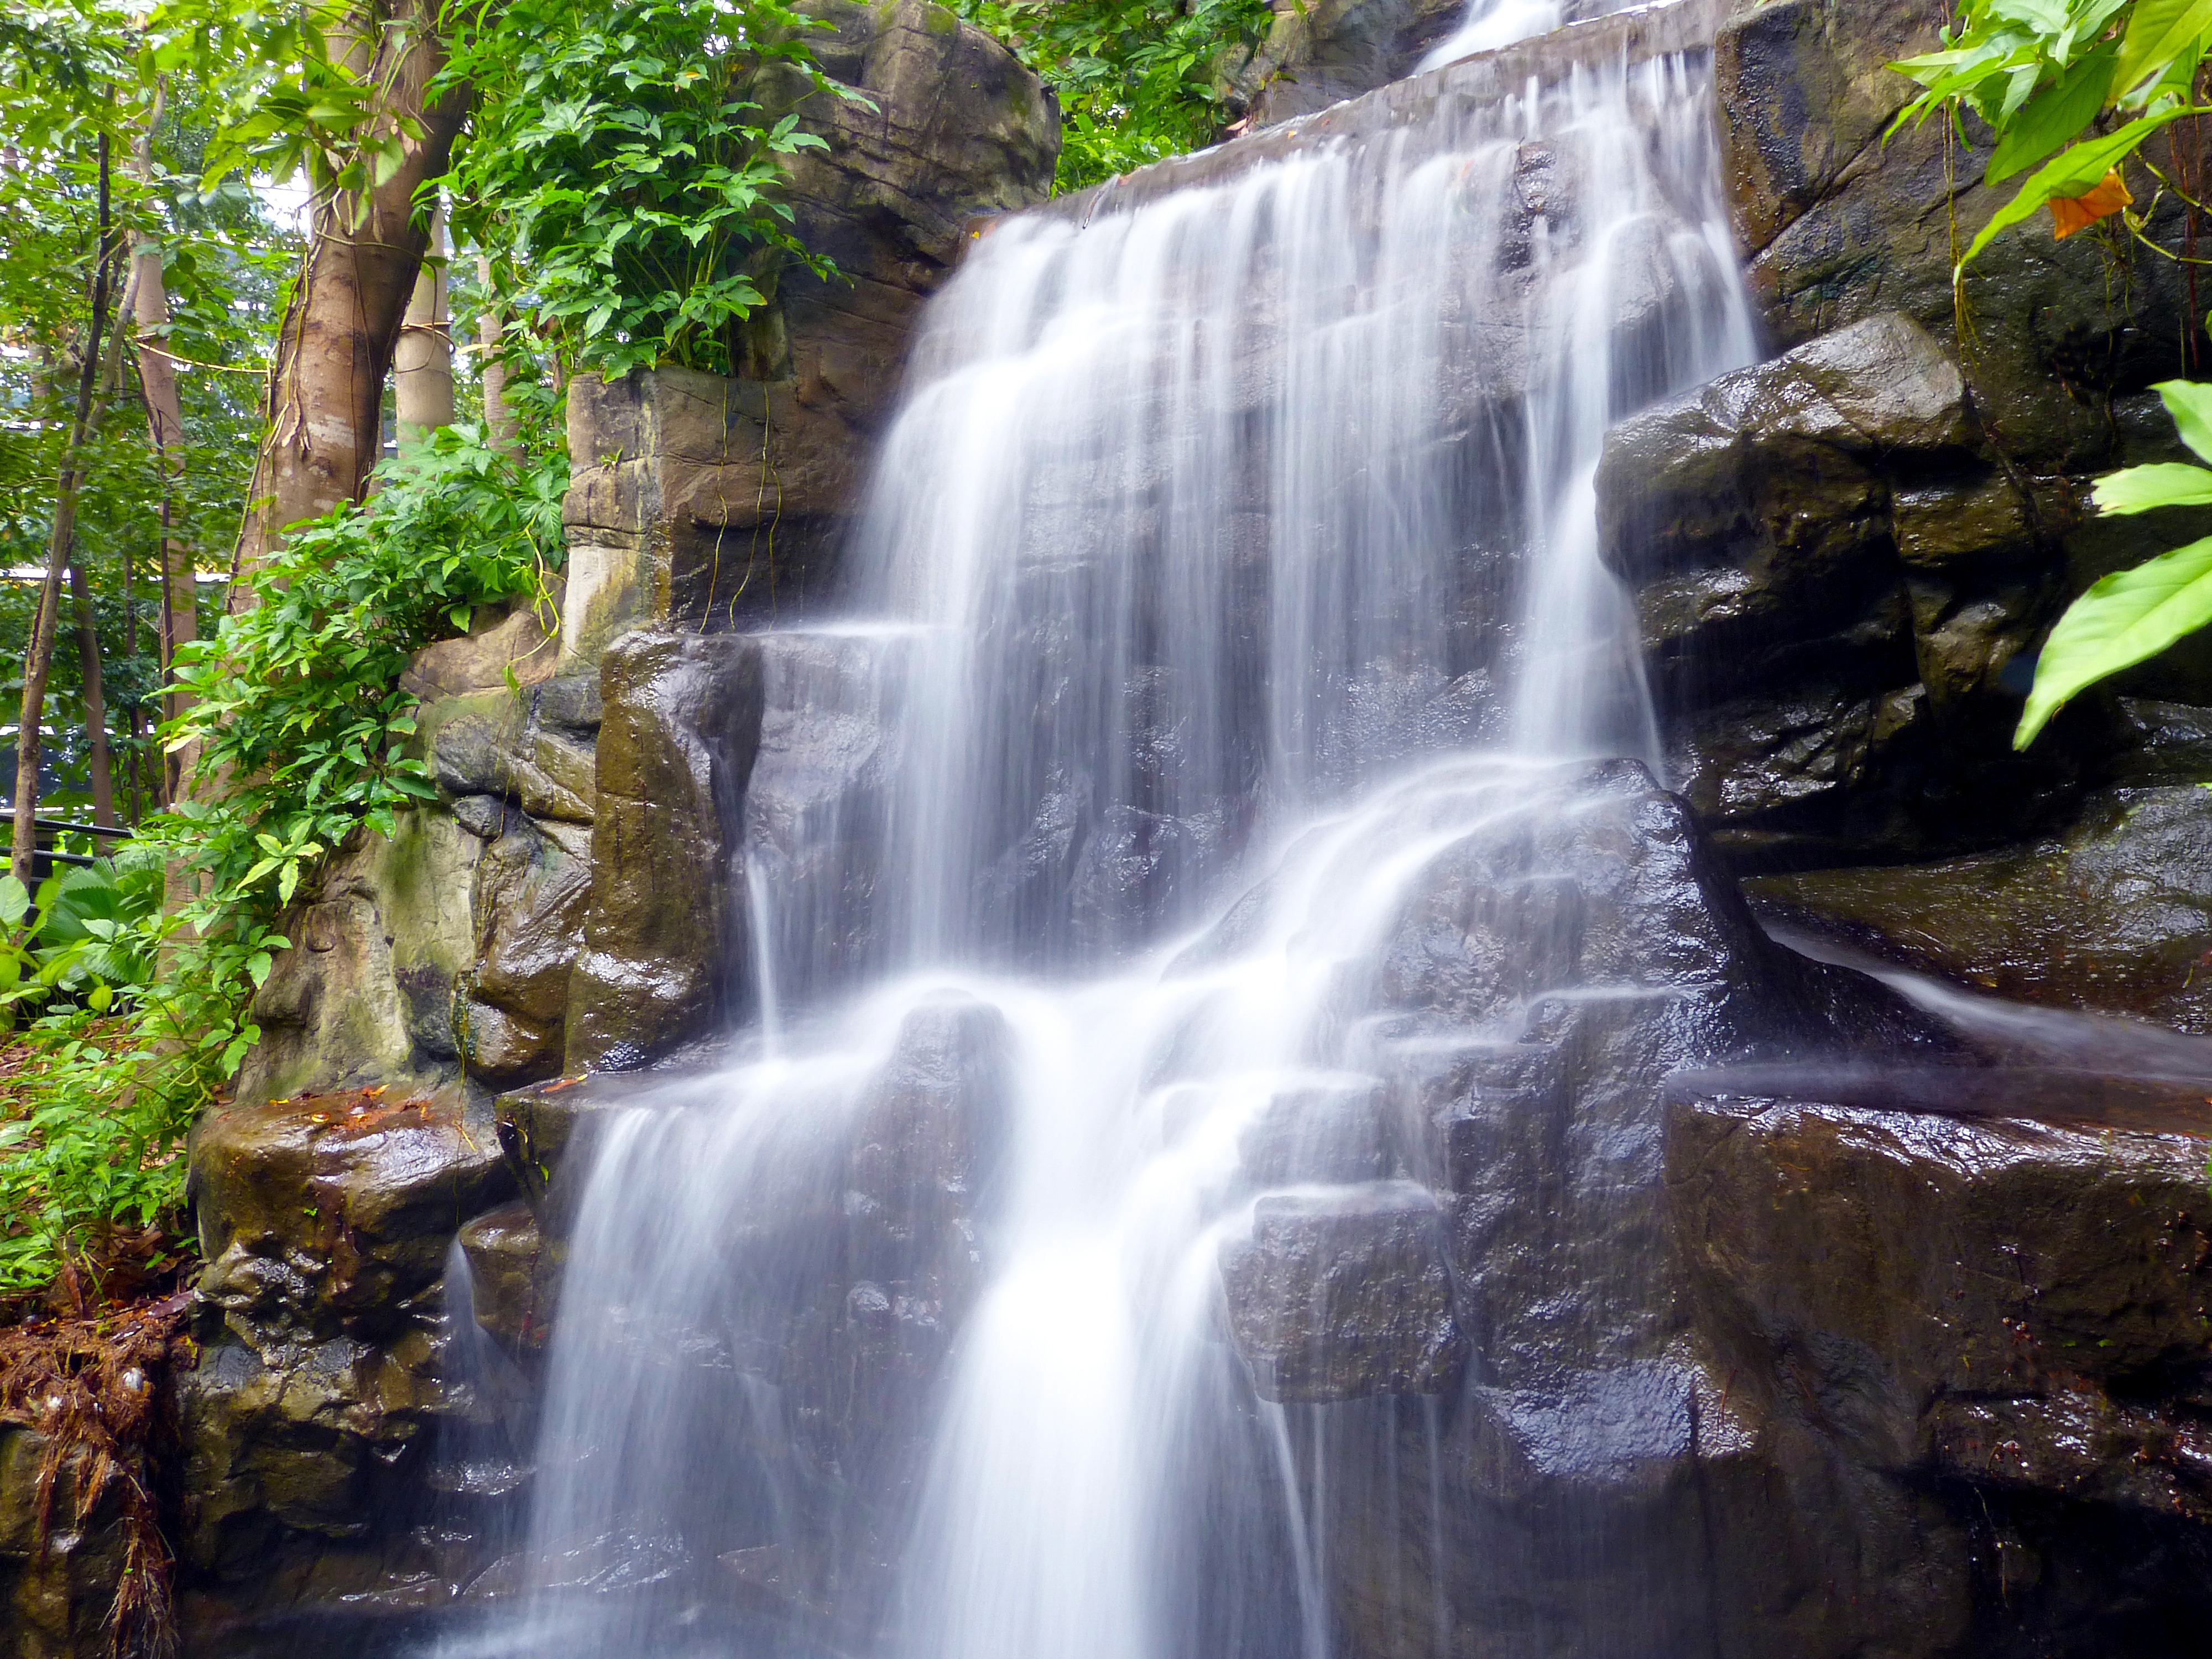
landscape, water, rock, waterfall, stream, flowing, natural, autumn, park, plants, body of water, trees, leaves, rainforest, wasserfall, water feature, watercourse